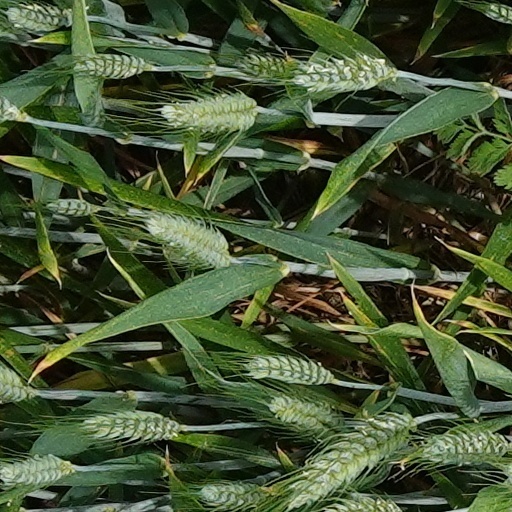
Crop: wheat